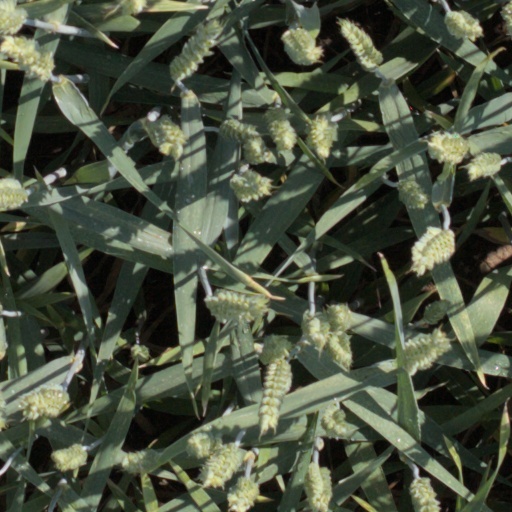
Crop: wheat